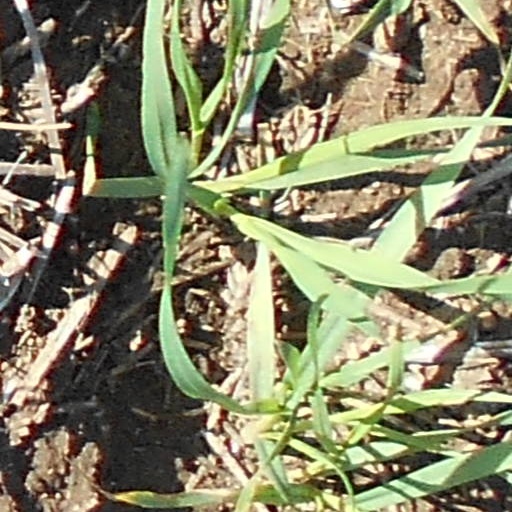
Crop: wheat